Corythoraptor

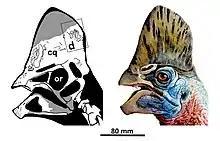
Skull reconstruction (left) and head restoration (right)

"Corythoraptor" bore a tall crest on its head similar to that of the modern cassowary, with a thick perhaps keratinous bony shell casing. The crest is pneumatized and features several chambers separated by thin bony walls, though the crest of "Corythoraptor" is more pneumatized than that of the cassowary. This may have made the crest quite pliable, incapable of withstanding concussive force such as during head butting.